Katharine Giles

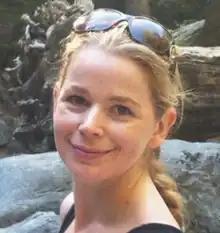
Katharine Giles

Katharine Anne Giles (22 March 1978 - 8 April 2013) was a British climate scientist. Her research considered sea ice cover, ocean circulation and wind patterns. She was a passionate science communicator, and since 2015, the Association of British Science Writers has held a science communication award in her honour.